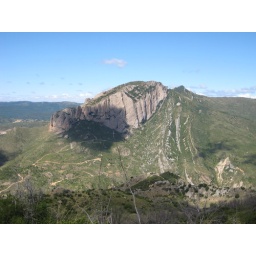
A cloud passes over one of the mountains of Aragon.